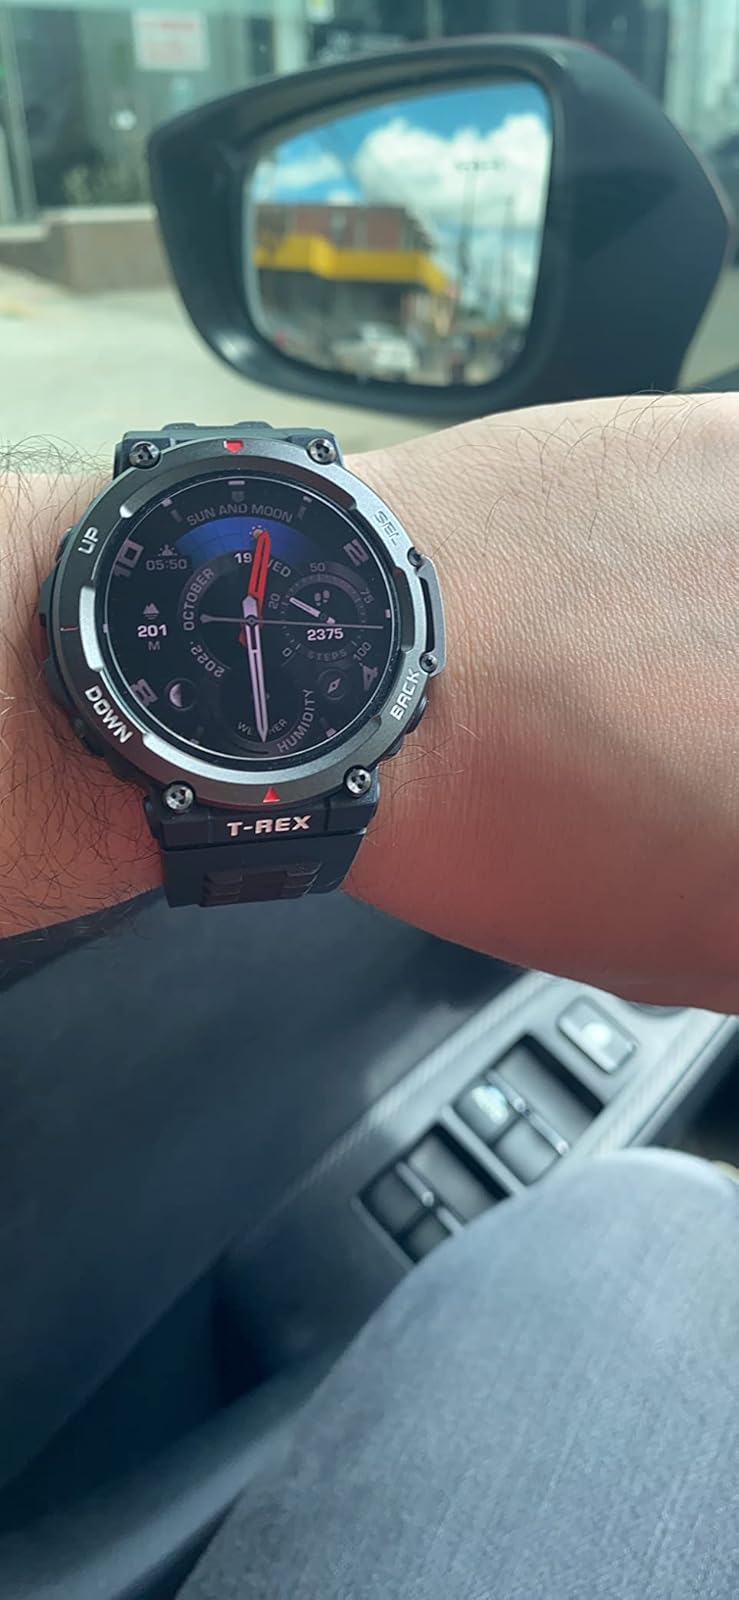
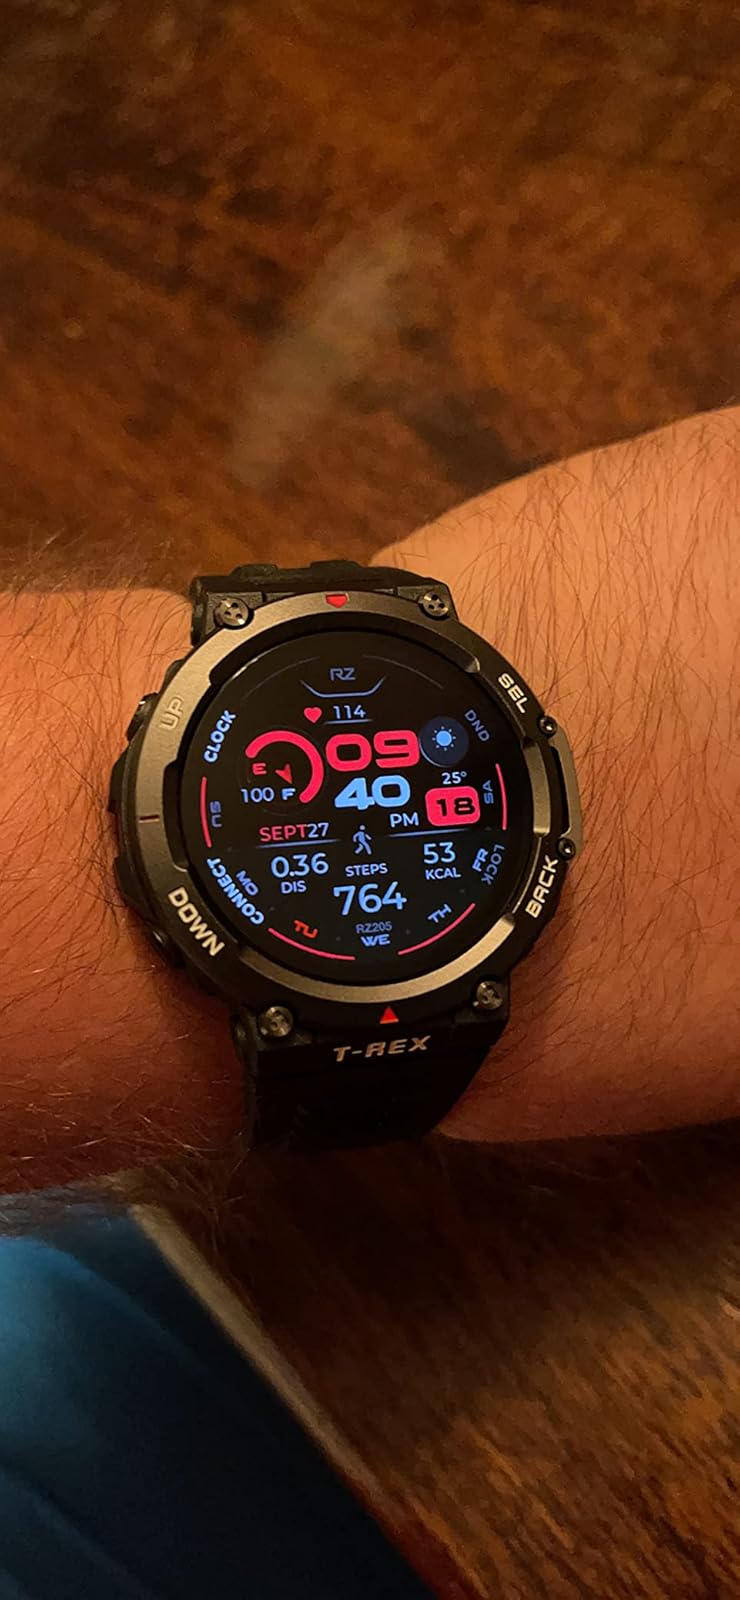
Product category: smartwatch
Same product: yes